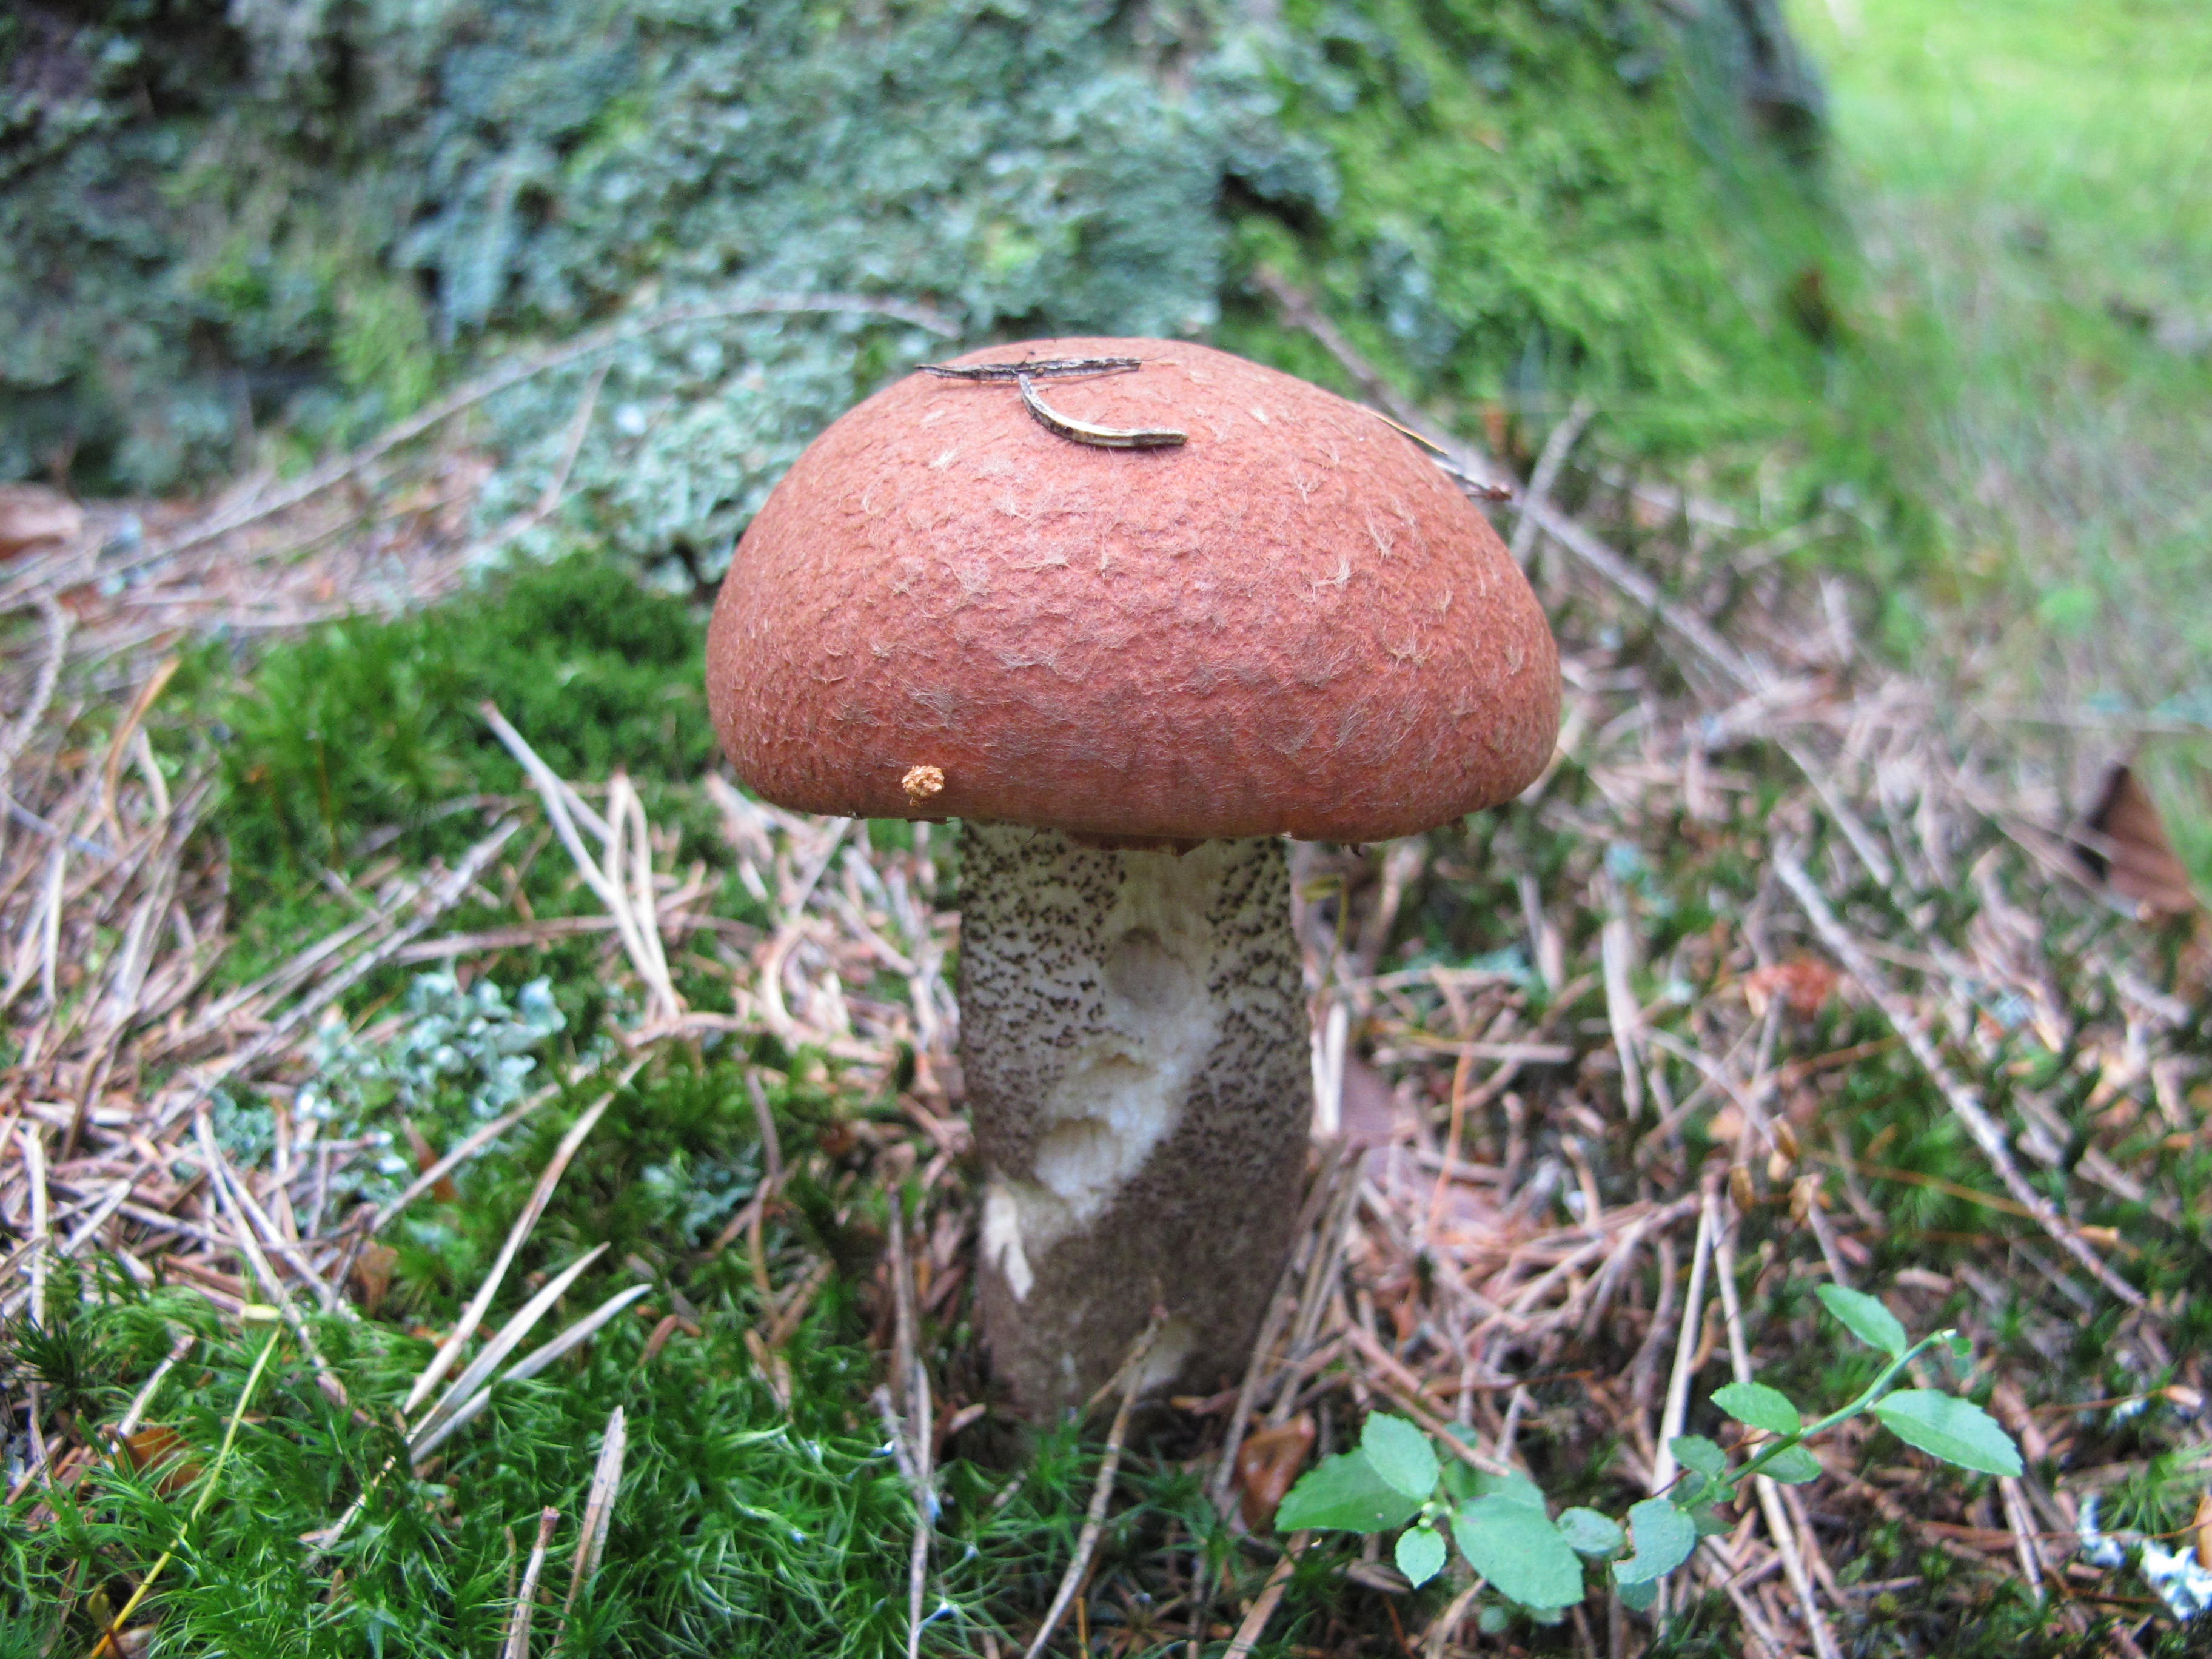
forest, soil, mushroom, fauna, fungus, woodland, agaric, bolete, matsutake, edible mushroom, medicinal mushroom, agaricomycetes, agaricaceae, penny bun, orange birch